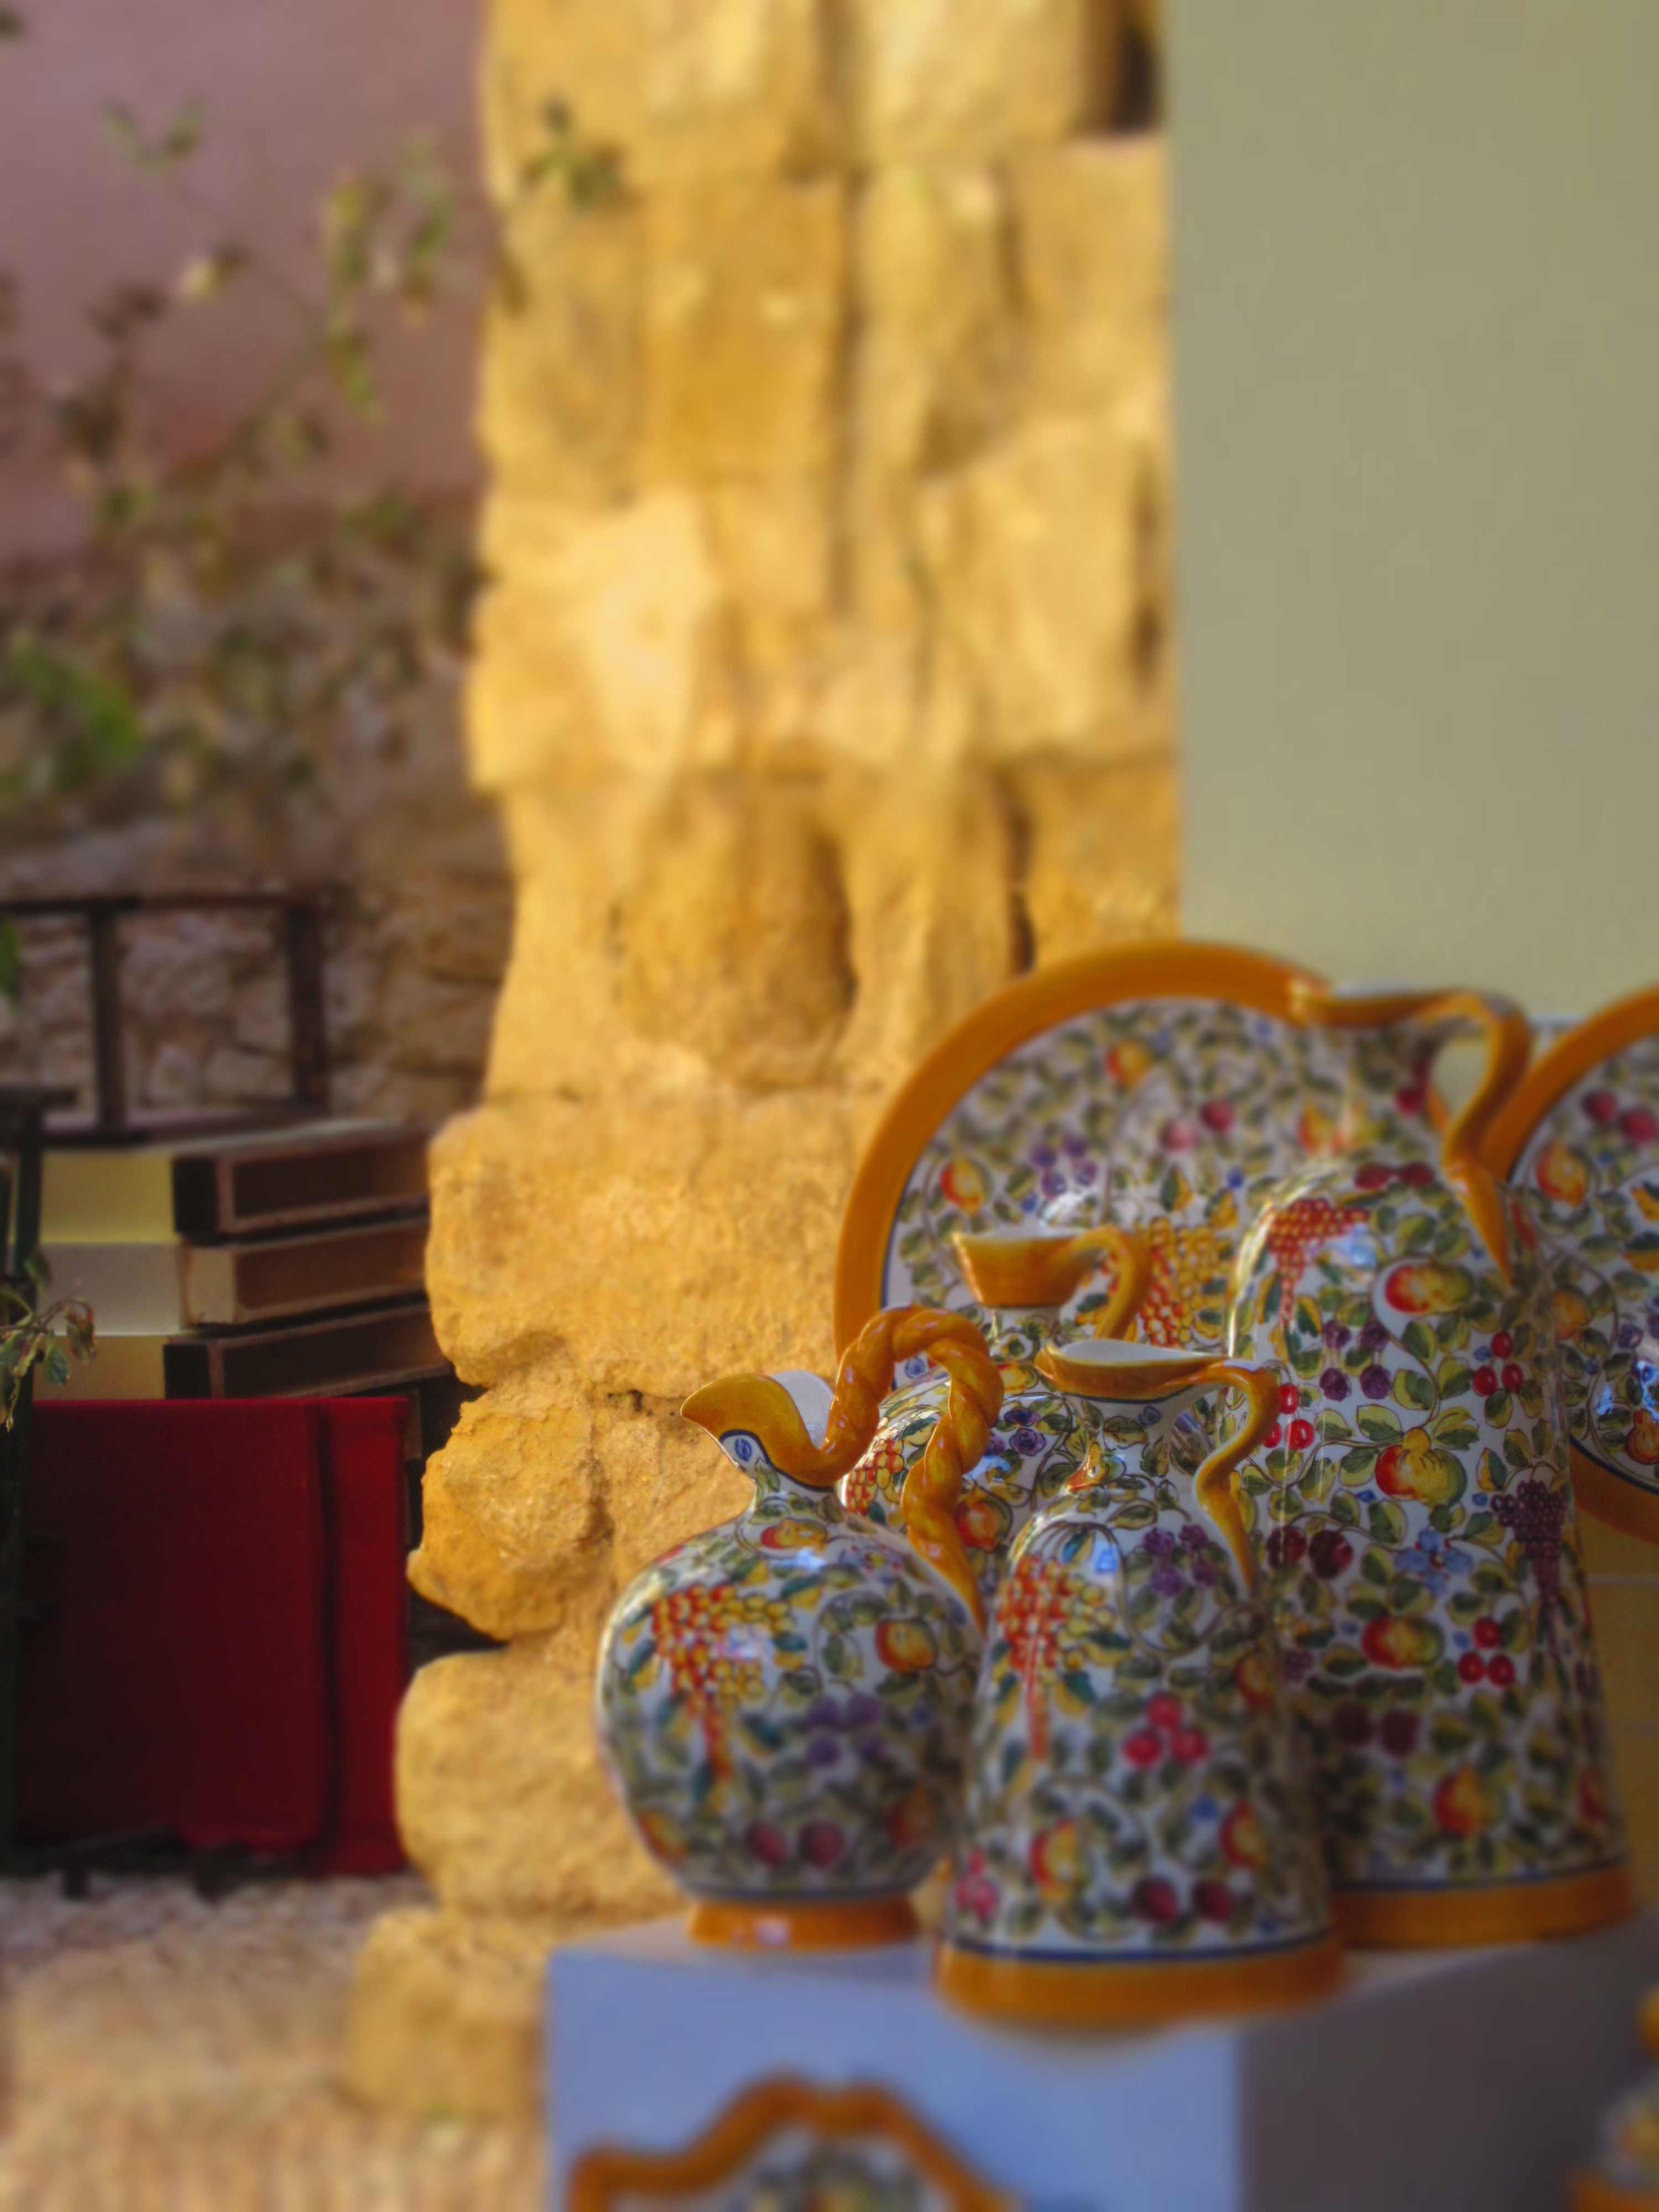
food, color, ceramic, yellow, art, spain, temple, local, carving, villager, cordoba, region, ceramic products